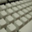
Label: keyboard